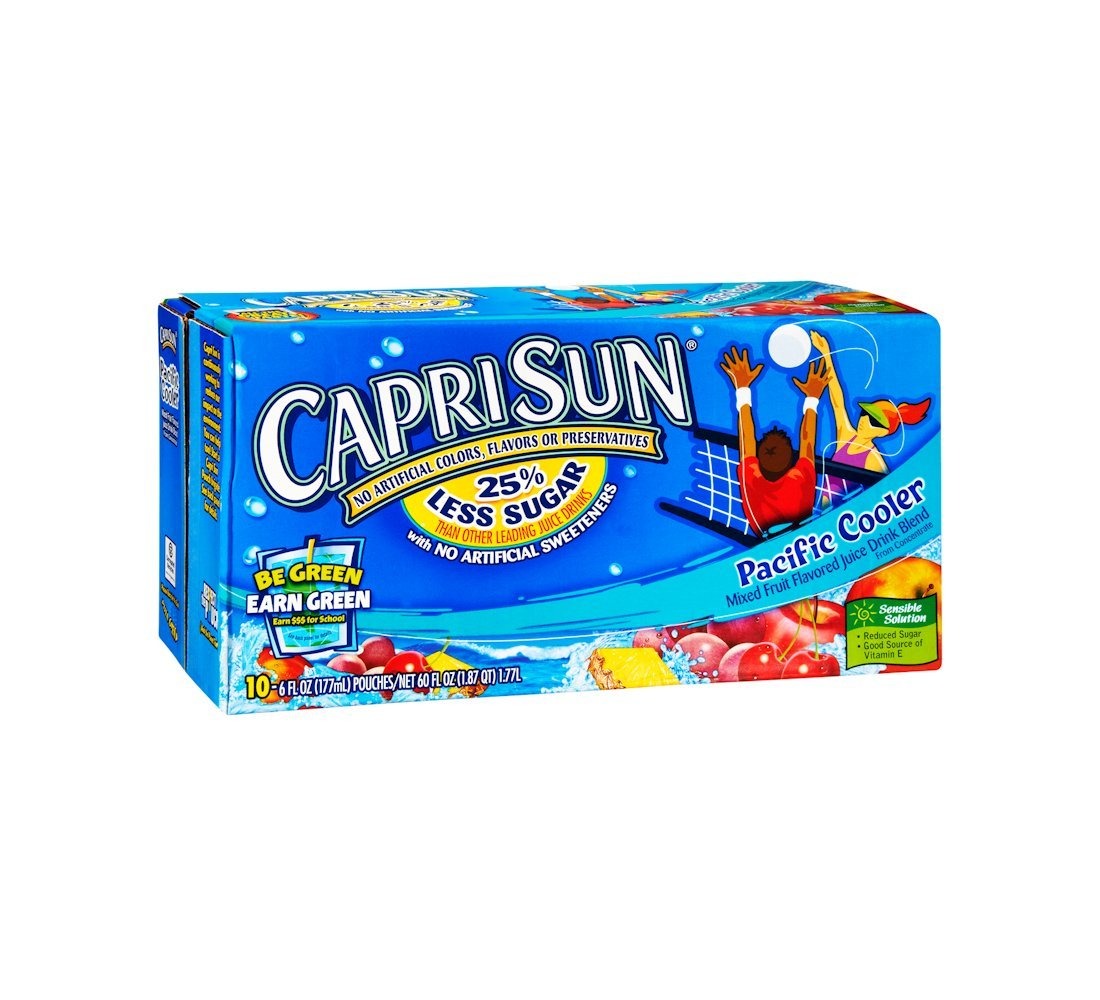
Item Name: Capri Sun Pacific Cooler 10 pk (Pack of 4)
Bullet Point 1: No artificial colors, flavors or preservatives.
Bullet Point 2: Be green. earn green. earn $$$ for school.
Bullet Point 3: 25% less sugar than other leading juice drinks.
Bullet Point 4: With no artificial sweeteners. from concentrate.
Product Description: Start a capri sun pouch brigade! terracycle and capri sun have teamed up to keep used drink pouches out of landfills. terracycle reuses capri sun pouches to make fun new products like pencil cases and tote bags. how to get involved: 1) establish a drink pouch brigade at your school. 2) earn $.02 per donated pouch. that equals $0.20 inside this box for your school!.
Value: 40.0
Unit: count

Price: 3.145